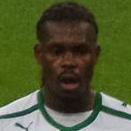
Age: 18